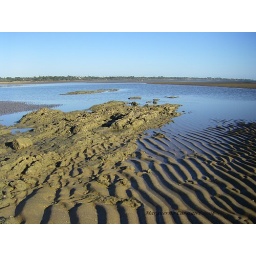
Sand and coral rocks with blues of the sky reflected in the water at the edge